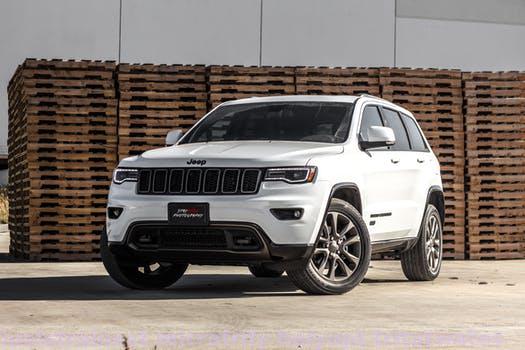
Label: Watermark